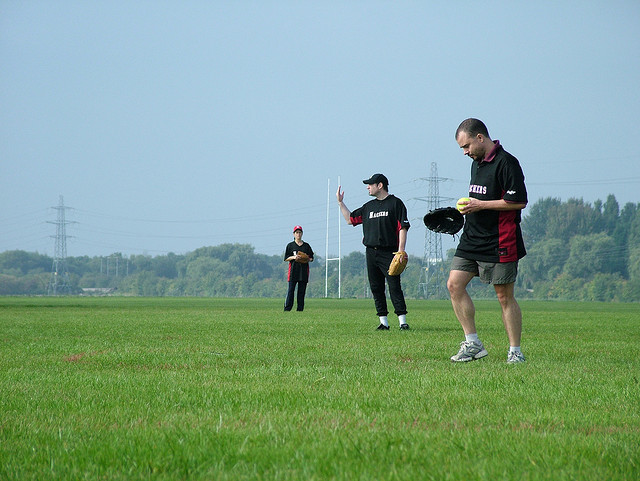
những người đàn ông đang cầm găng tay bóng chày và bóng chày ở trên sân